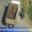
Label: truck